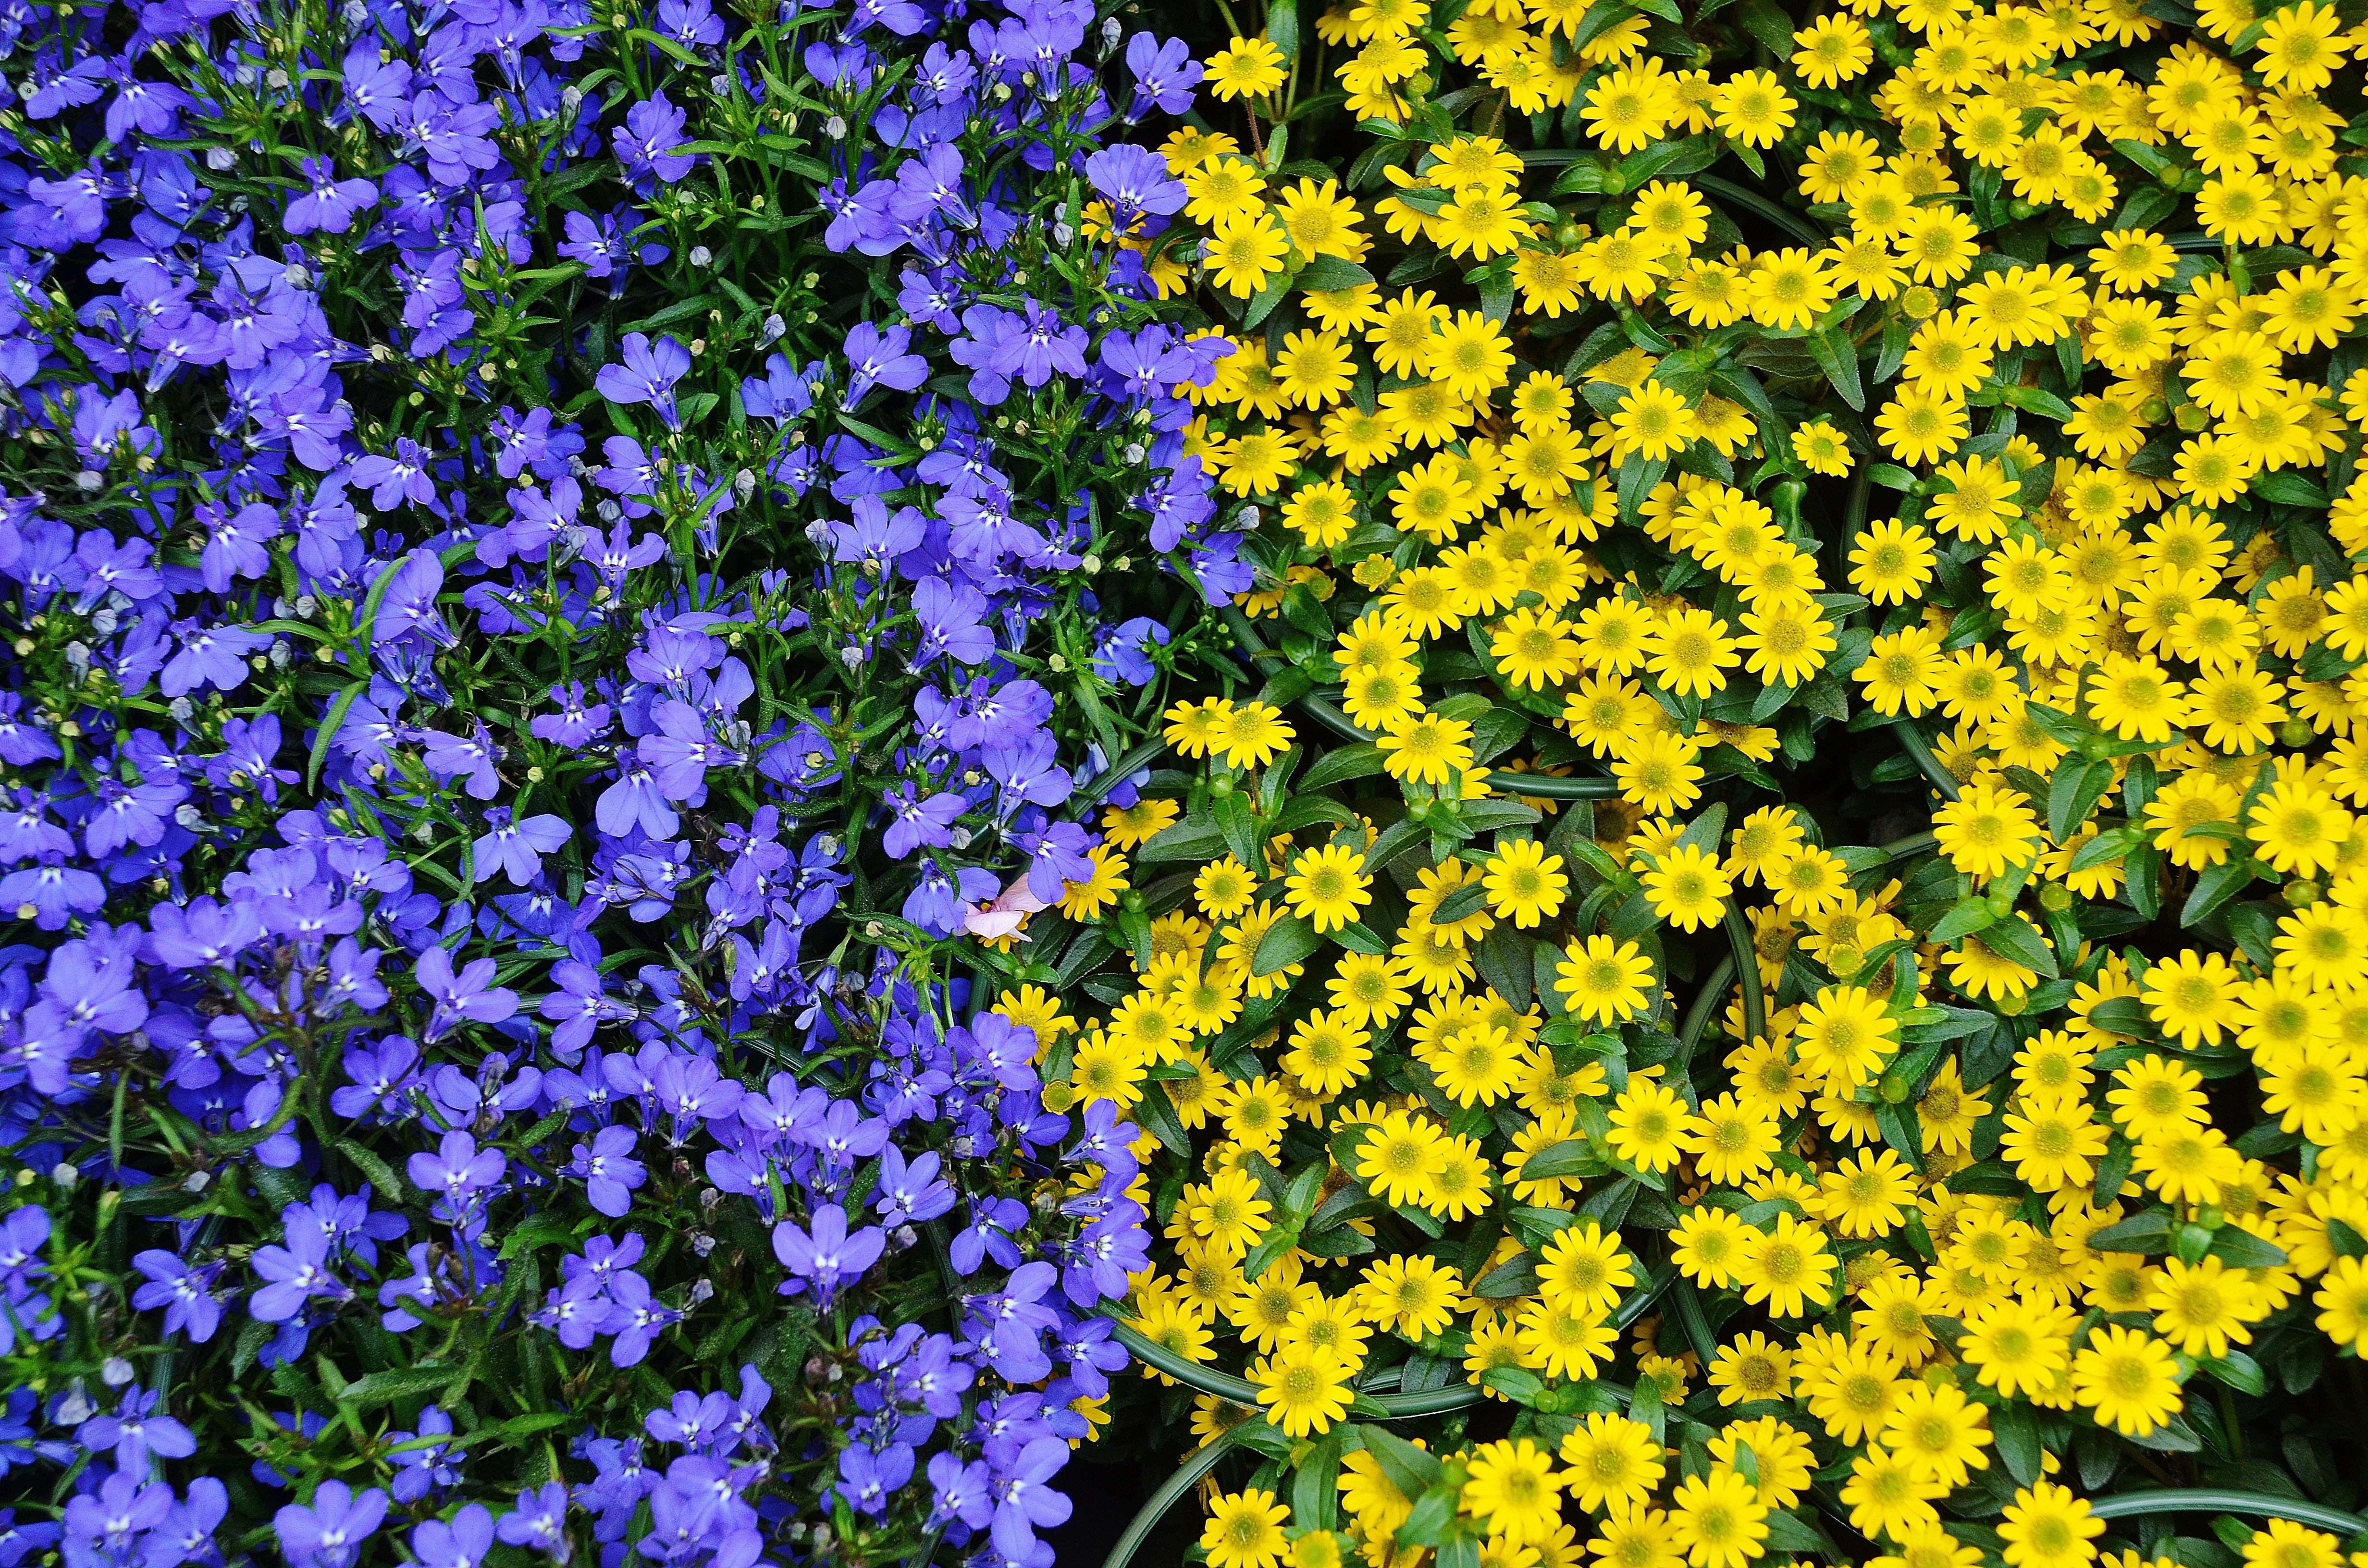
nature, plant, flower, botany, blue, yellow, flora, wildflower, flowers, colours, flowering plant, annual plant, land plant, alyssum